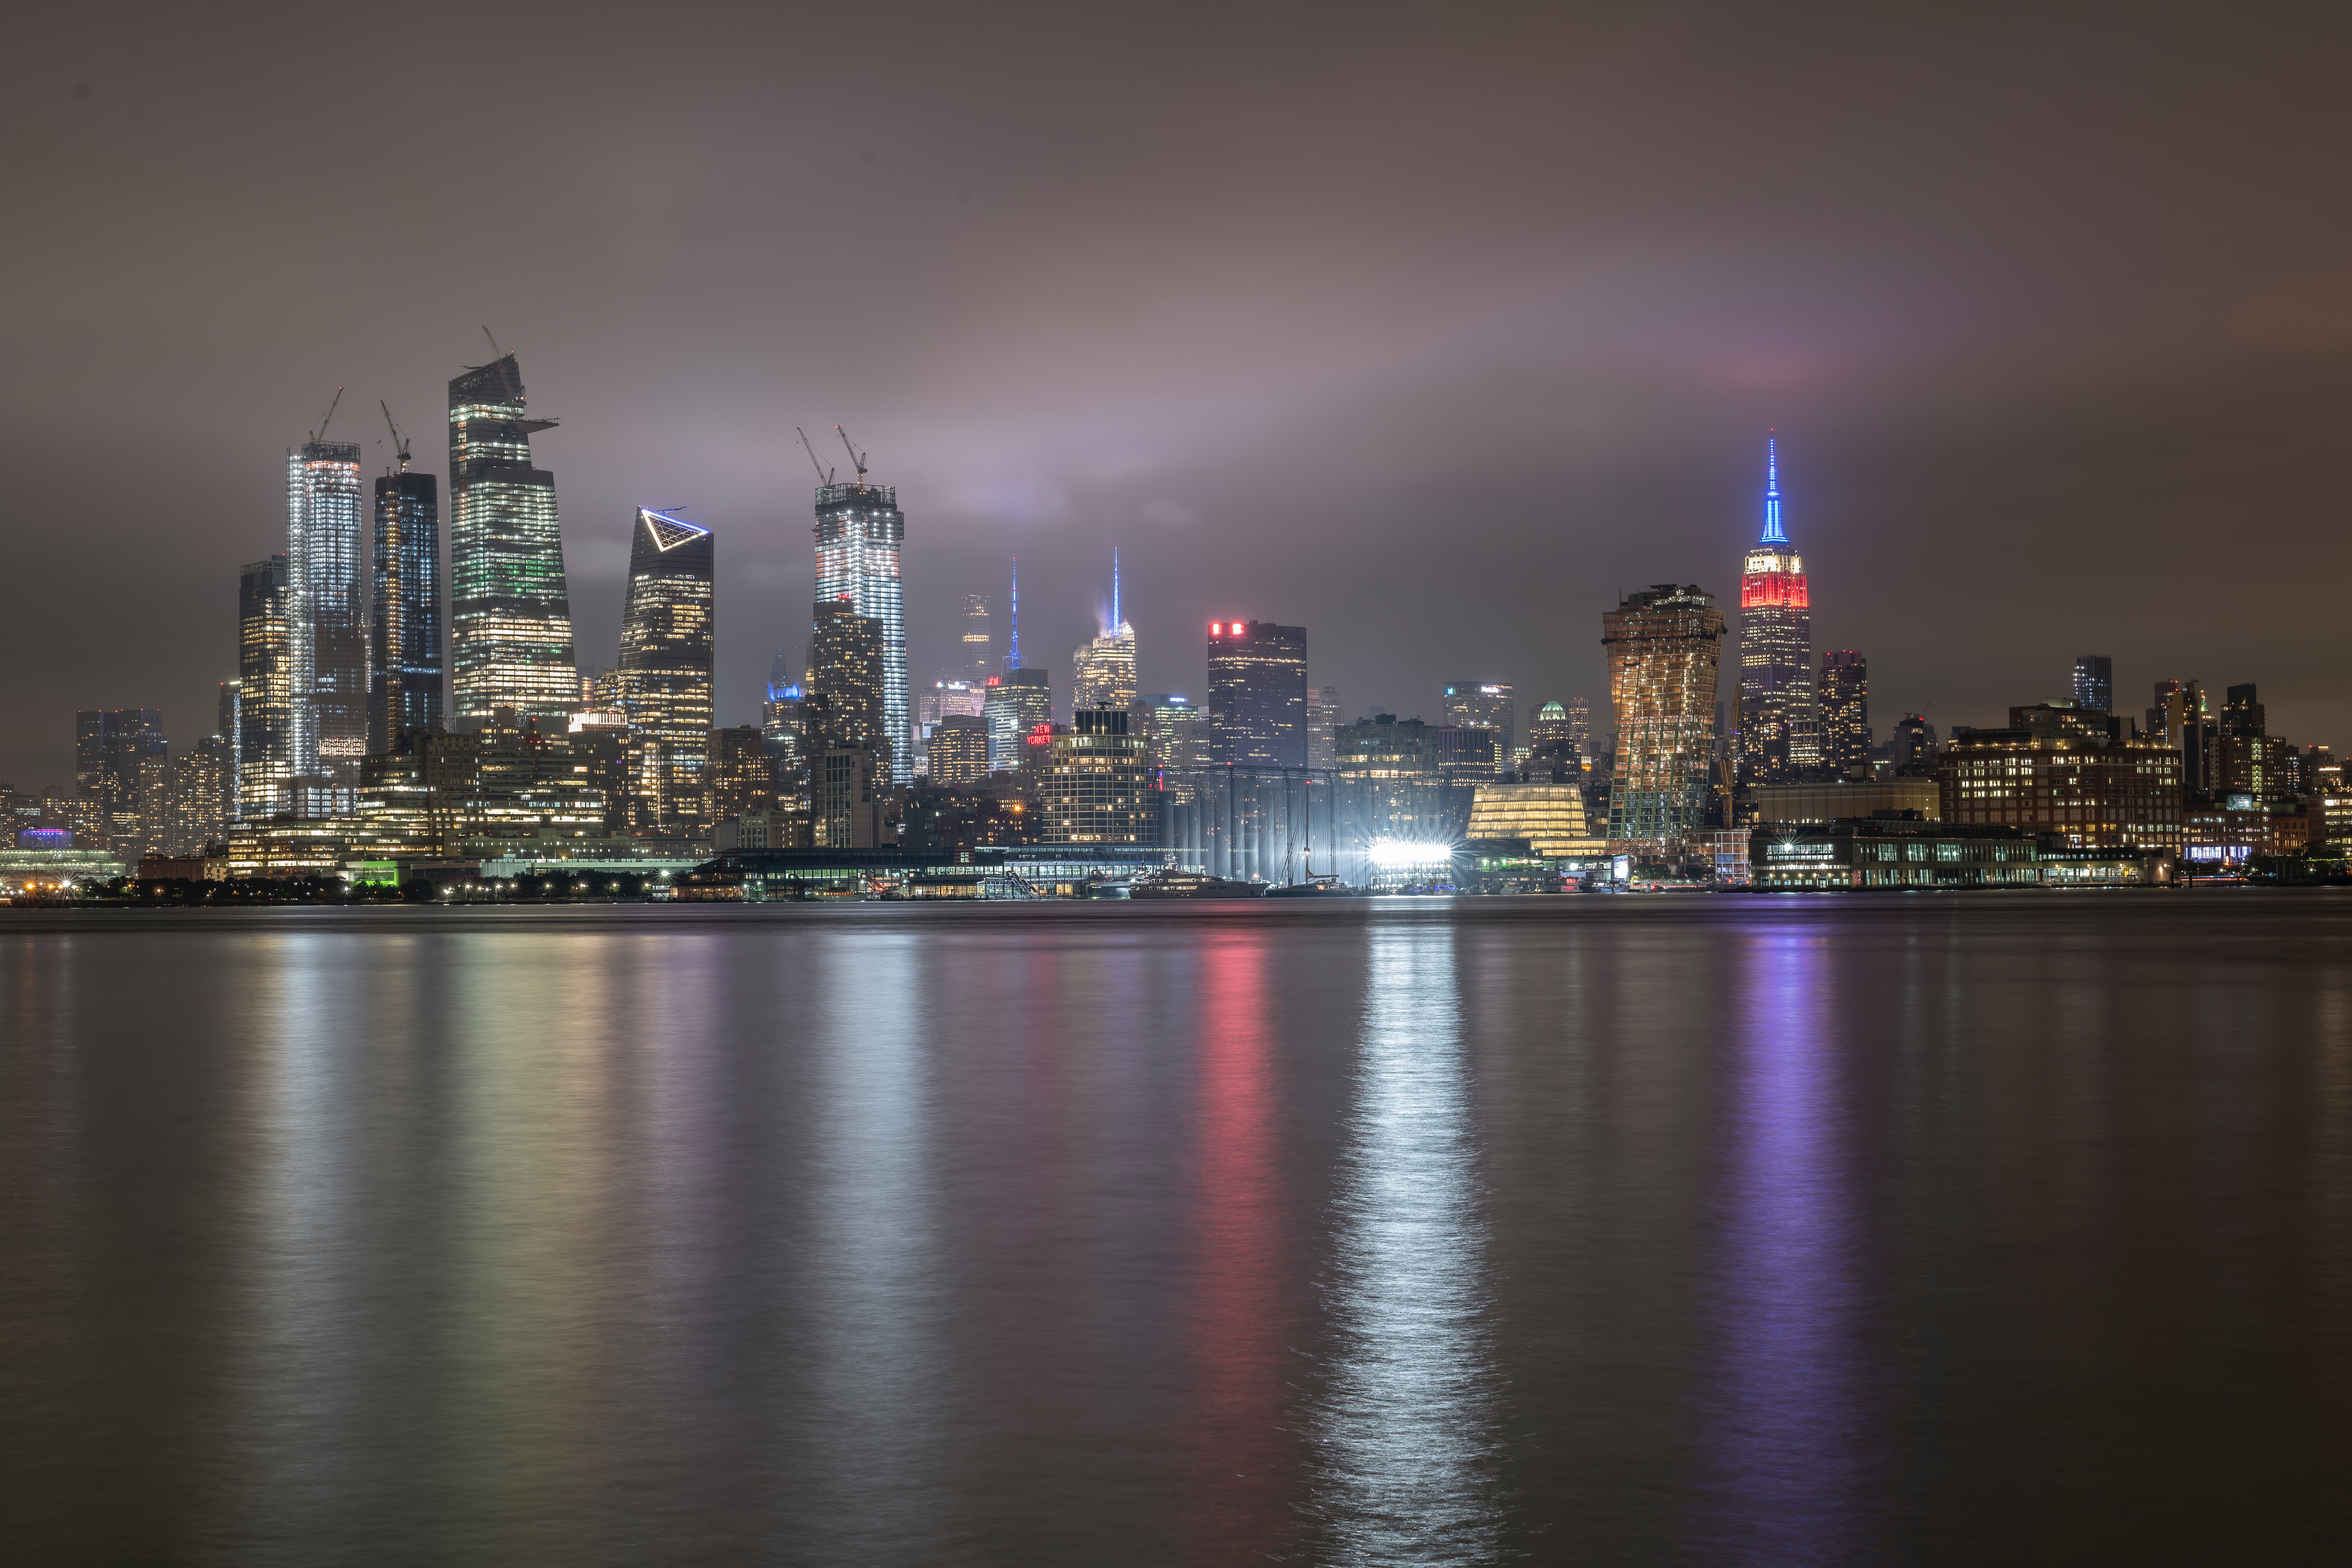
cityscape, city, metropolitan area, skyline, metropolis, urban area, night, skyscraper, sky, human settlement, tower block, landmark, reflection, downtown, water, architecture, river, building, horizon, tower, photography, cloud, evening, dusk, condominium